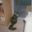
Label: cat